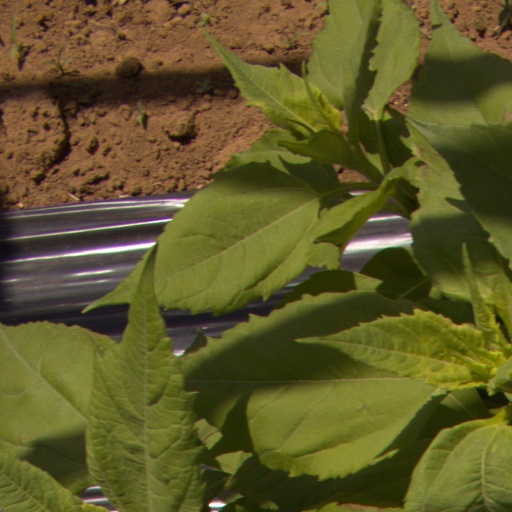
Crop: Jerusalem artichoke